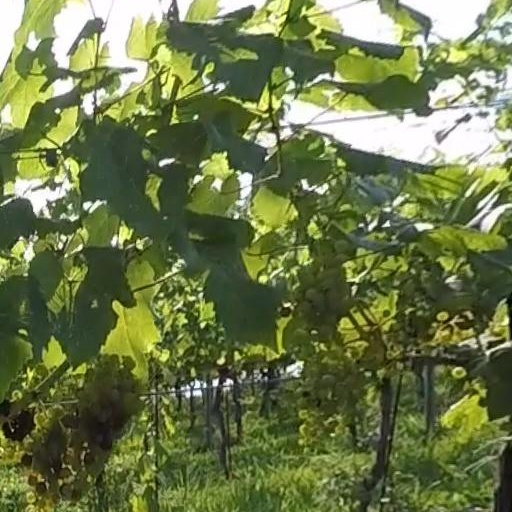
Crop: grape